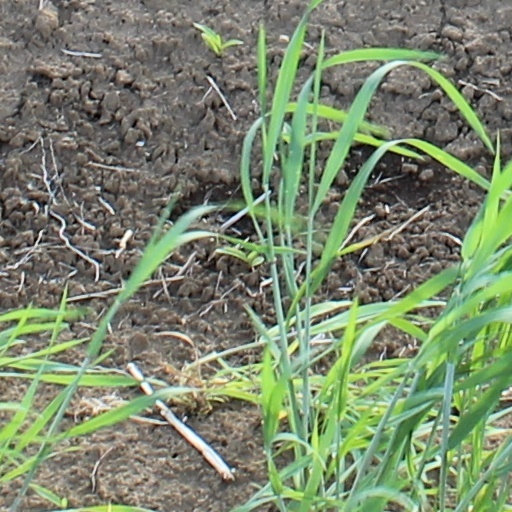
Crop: wheat